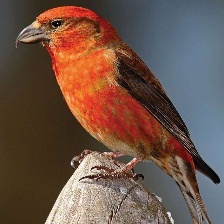
Species: RED CROSSBILL
Scientific name: LOXIA CURVIROSTRA